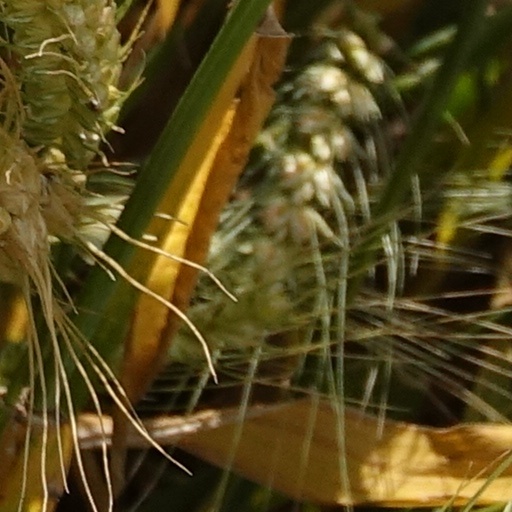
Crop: wheat